History of Wat Phra Dhammakaya

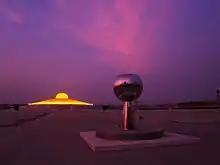
The Dhammakaya Cetiya at night.

In June, the prosecutors started summoning Luang Por Dhammajayo, but he did not go to acknowledge the charges, citing bad health. The temple cited the legal rights of monks under the constitution, pointing out that possessing personal property is common and legal in the Thai Sangha. Spokespeople also questioned the authenticity of the letter of the Patriarch.. Luang Por Dhammajayo then declared publicly that he would not disrobe under any circumstances, but "would die in the [monk's] saffron robes". When the Prime Minister himself pressured the abbot to acknowledge the charges, the temple asked for a guarantee that the abbot would not be imprisoned and consequently defrocked. No such guarantee was given, an arrest warrant followed, and a standoff began between a police force of hundreds, and thousands of the temple's practitioners, in which the latter barricaded the temple's entrances. After two days, Luang Por Dhammajayo agreed to let the police take him when the requested guarantee was given, and a Sangha Council member threatened to defrock the abbot if he did not go with the police. The abbot was interrogated for three hours, but not defrocked. Then he was released on a bail of two million baht, still on the same day. The news made headlines worldwide. From November onward, Luang Por Dhammajayo started visiting the court for the first time.